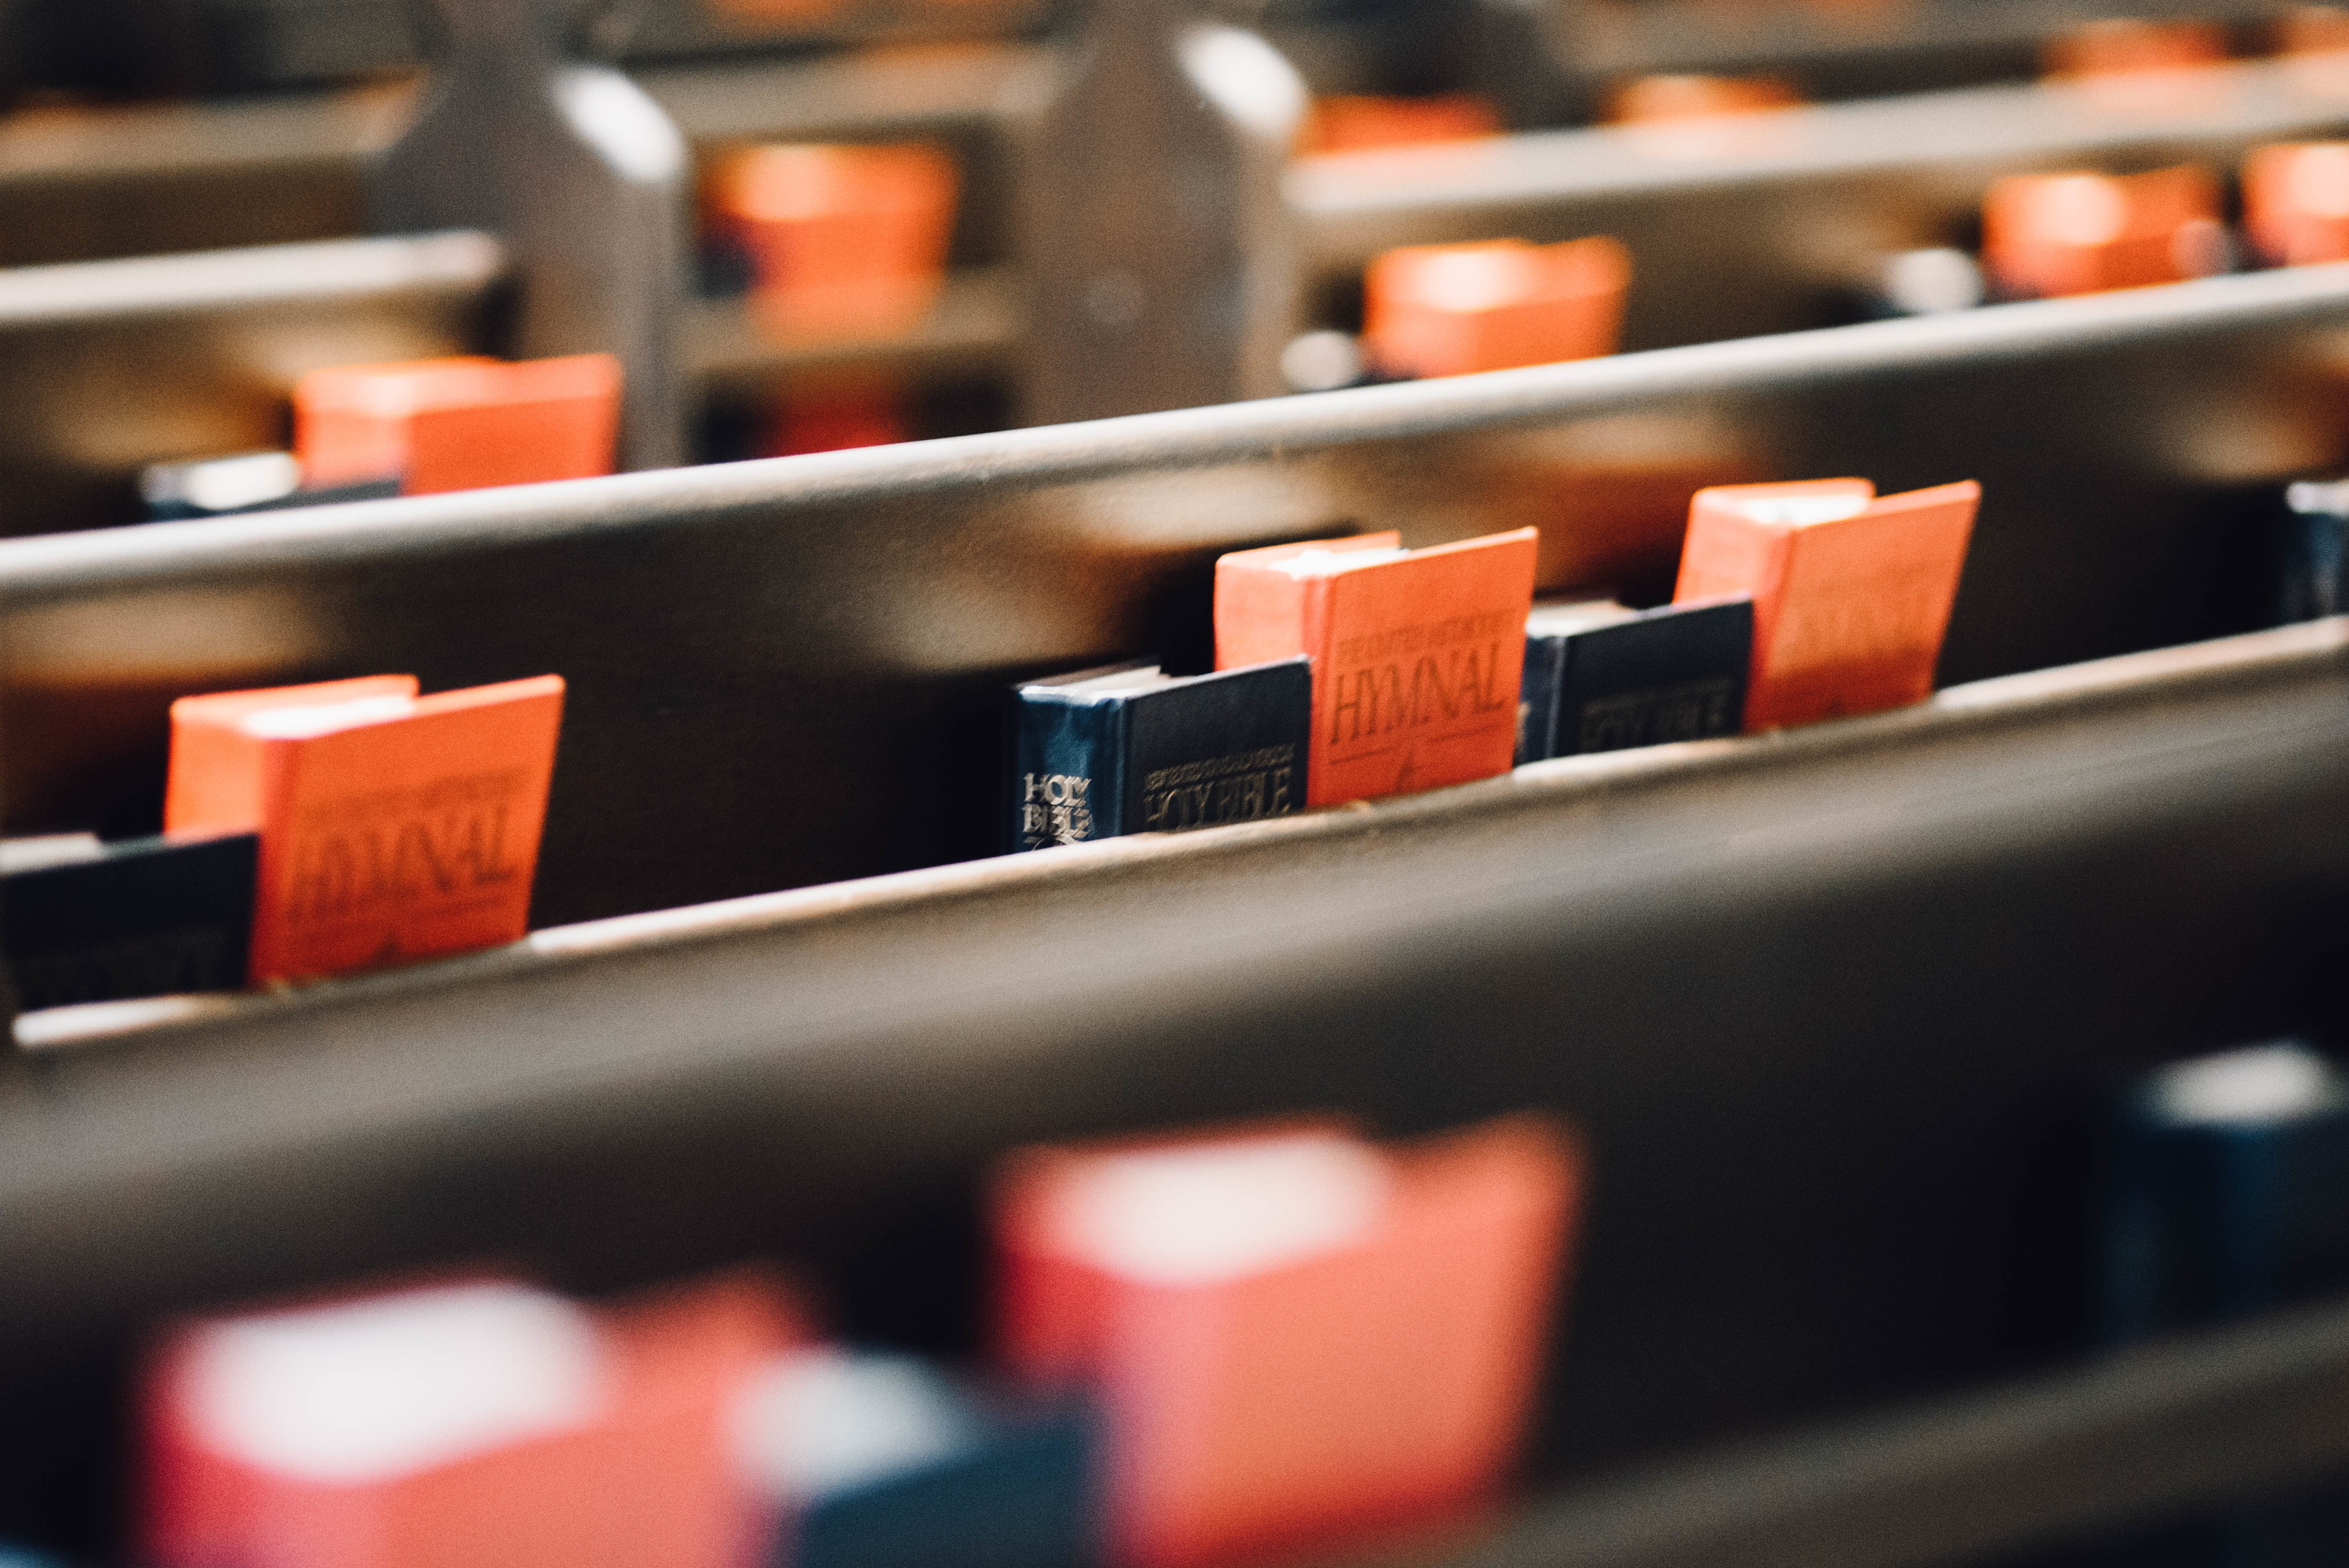
building, pew, bible, hymnal, design